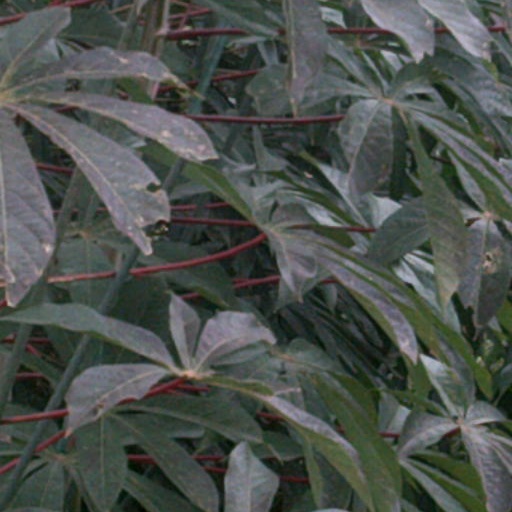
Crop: cassava